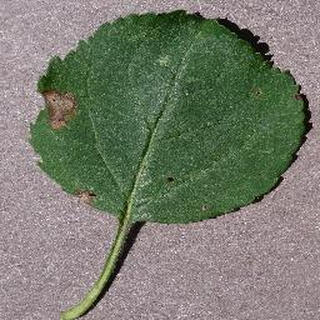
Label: apple_black_rot